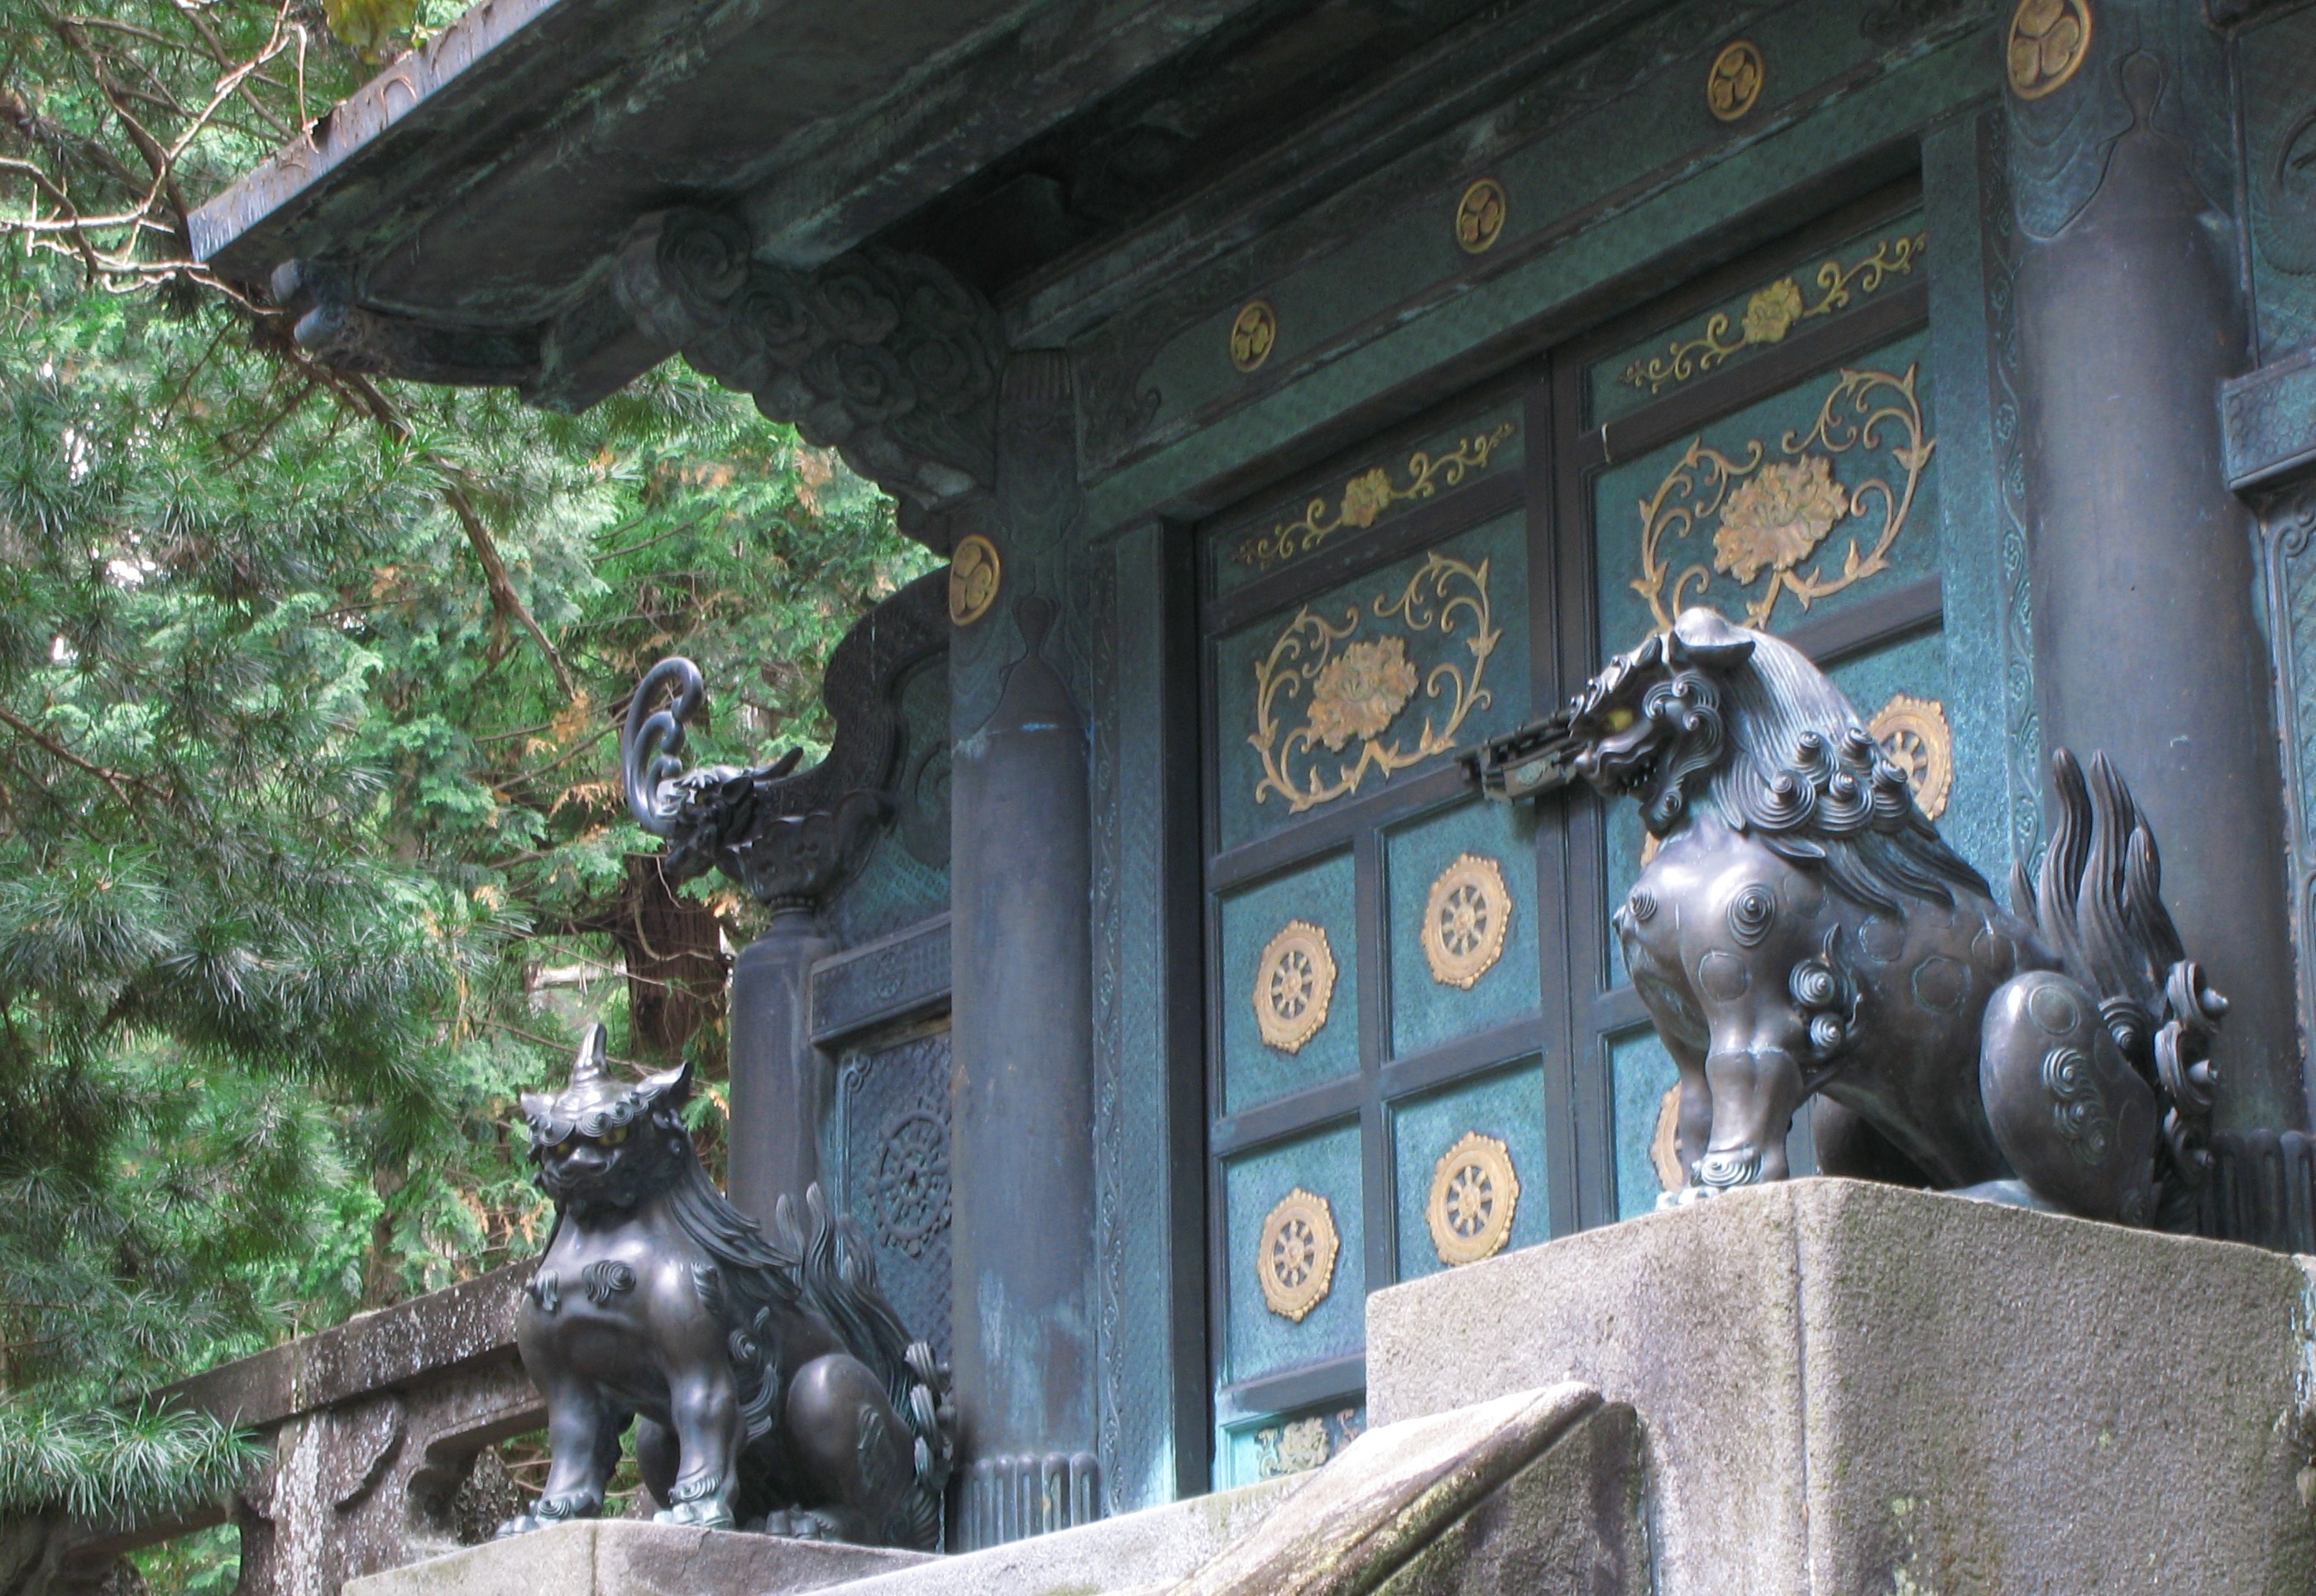
architecture, monument, statue, high, sculpture, art, temple, shrine, nikko, hires, heritage, hi, res, powershotg7, toushogu, screenshot, canong7 world